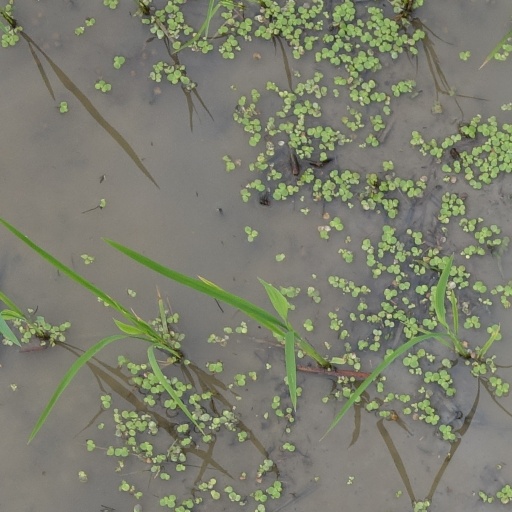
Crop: rice